Space Mountain (Magic Kingdom)

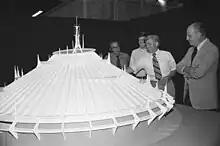
WED Enterprises engineers examining a Space Mountain model in 1973

The Space Mountain concept was a descendant of the first Disney "mountain" attraction, the Matterhorn Bobsleds at Disneyland, which opened in 1959. The Matterhorn's success had convinced Walt Disney that thrilling rides did have a place in his park.